Budd Schulberg

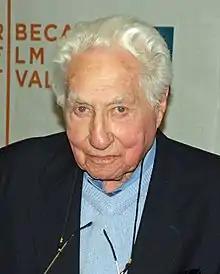
Schulberg at the 2007 Tribeca Film Festival

Schulberg was married four times. In 1936, he married his first wife, actress Virginia "Jigee" Lee Ray. They had one daughter, Victoria, before divorcing in 1942. In 1943, he married Victoria "Vickee" Anderson. They divorced in 1964. They had two children: Stephen (born 1944) and David (born 1946). David was a Vietnam veteran who predeceased his father. In 1964, he married actress Geraldine Brooks. They were married until her death in 1977; they had no children. In 1977, he married Betsy Anne Langman, daughter of Anne W. Simon, stepdaughter of real estate developer Robert E. Simon, granddaughter of investment banker Maurice Wertheim and great-granddaughter of US ambassador Henry Morgenthau Sr.; they had two children: Benn and Jessica.